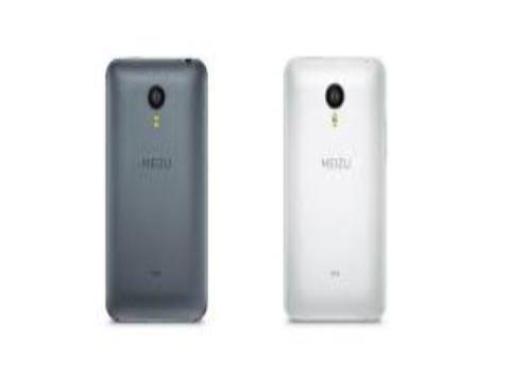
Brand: meizu
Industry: Electronic